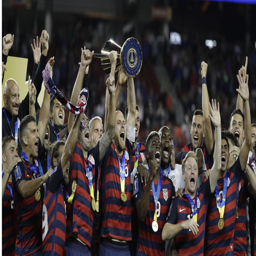
the team celebrates their win .